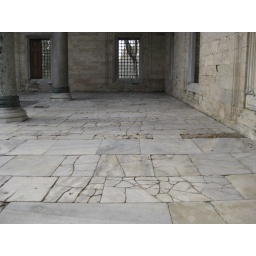
Floor of the old mosque near the book market